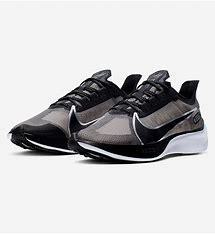
Brand: Nike
Model: Zoom Gravity